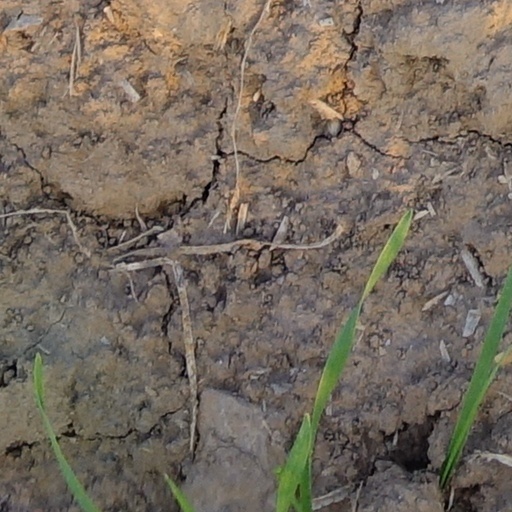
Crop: wheat